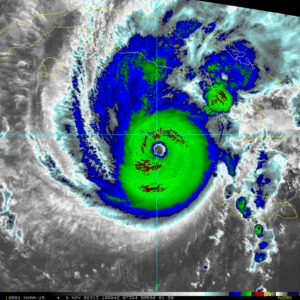
L’ouragan Paloma a été le dix-septième système tropical, la seizième dépression tropicale, le huitième ouragan et le cinquième ouragan majeur de la saison cyclonique 2008 dans l'Atlantique nord. Ce système tardif a quand même établi certains précédents. Il est ainsi le second plus intense ouragan à s'être produit en novembre, derrière Lenny en 1999. Il est également le troisième ouragan majeur à frapper Cuba en 2008, soit la première fois que cela se produit.